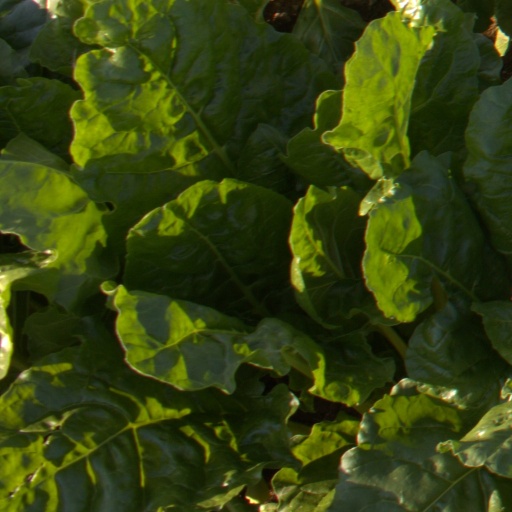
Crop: sugar beet